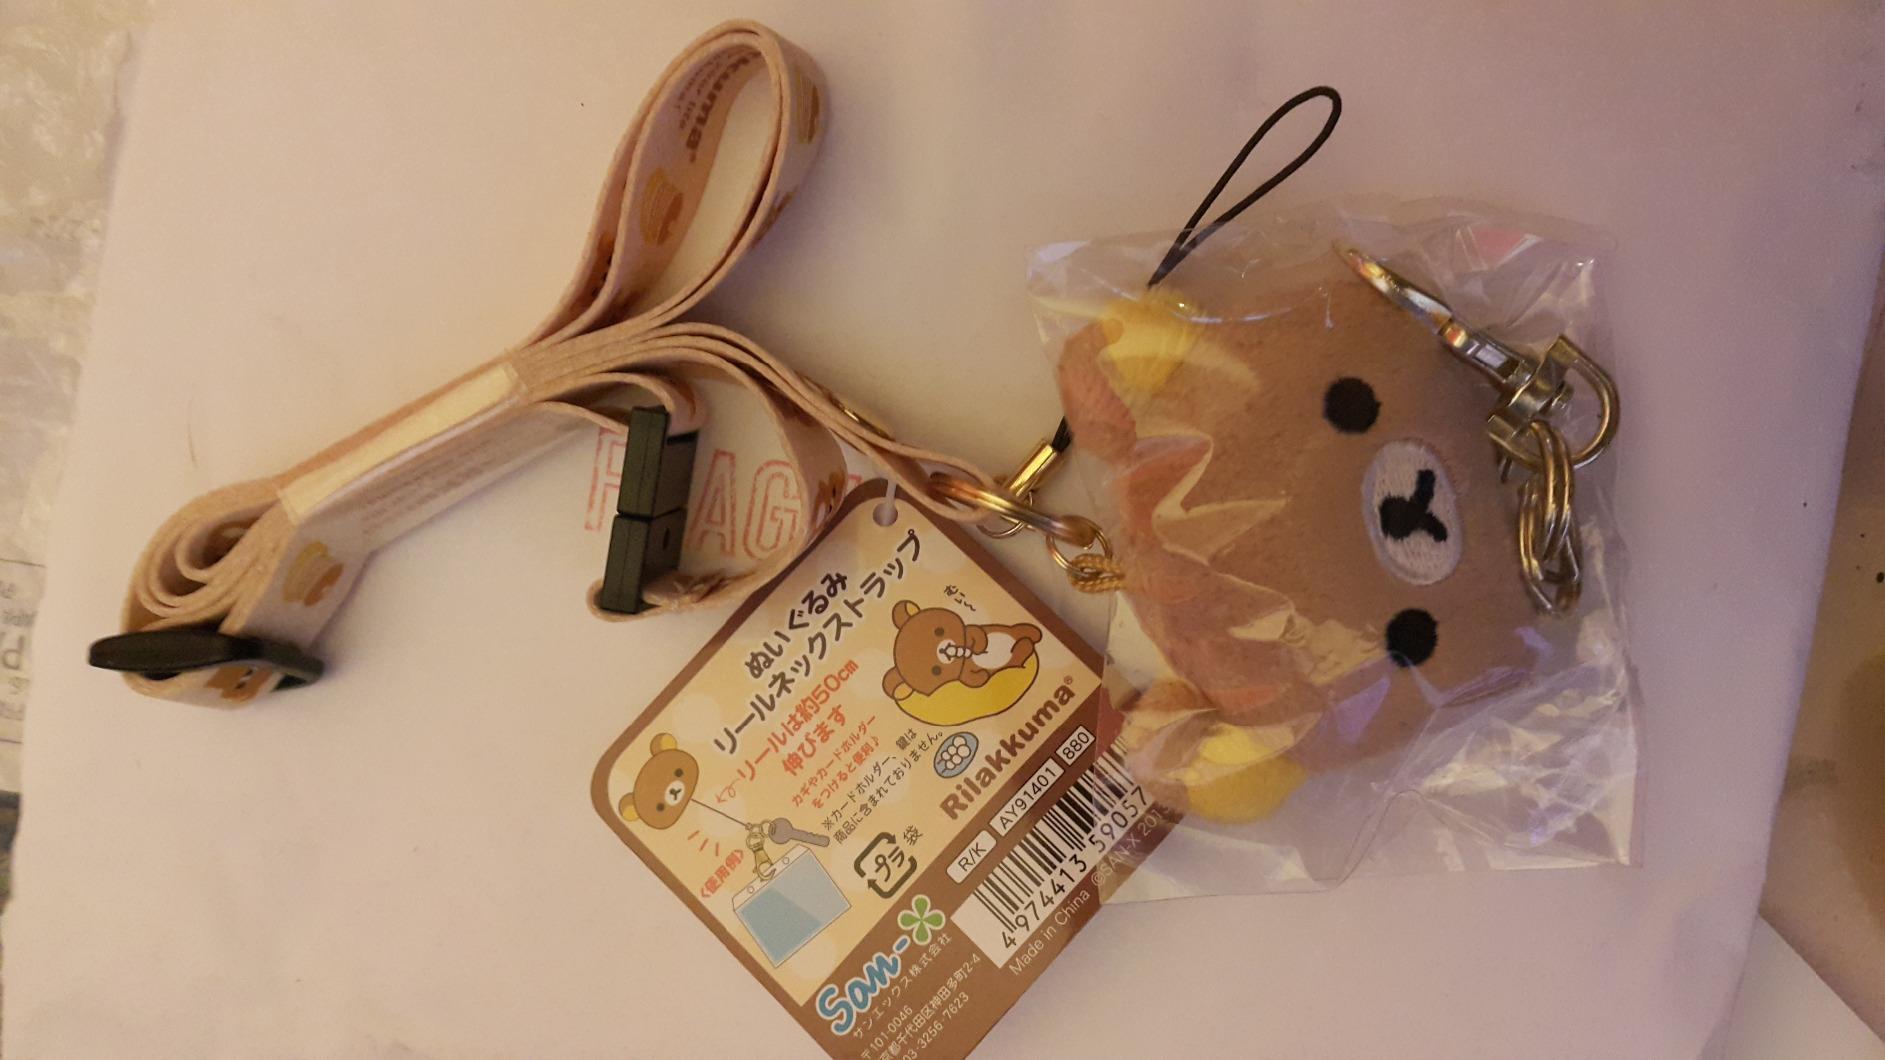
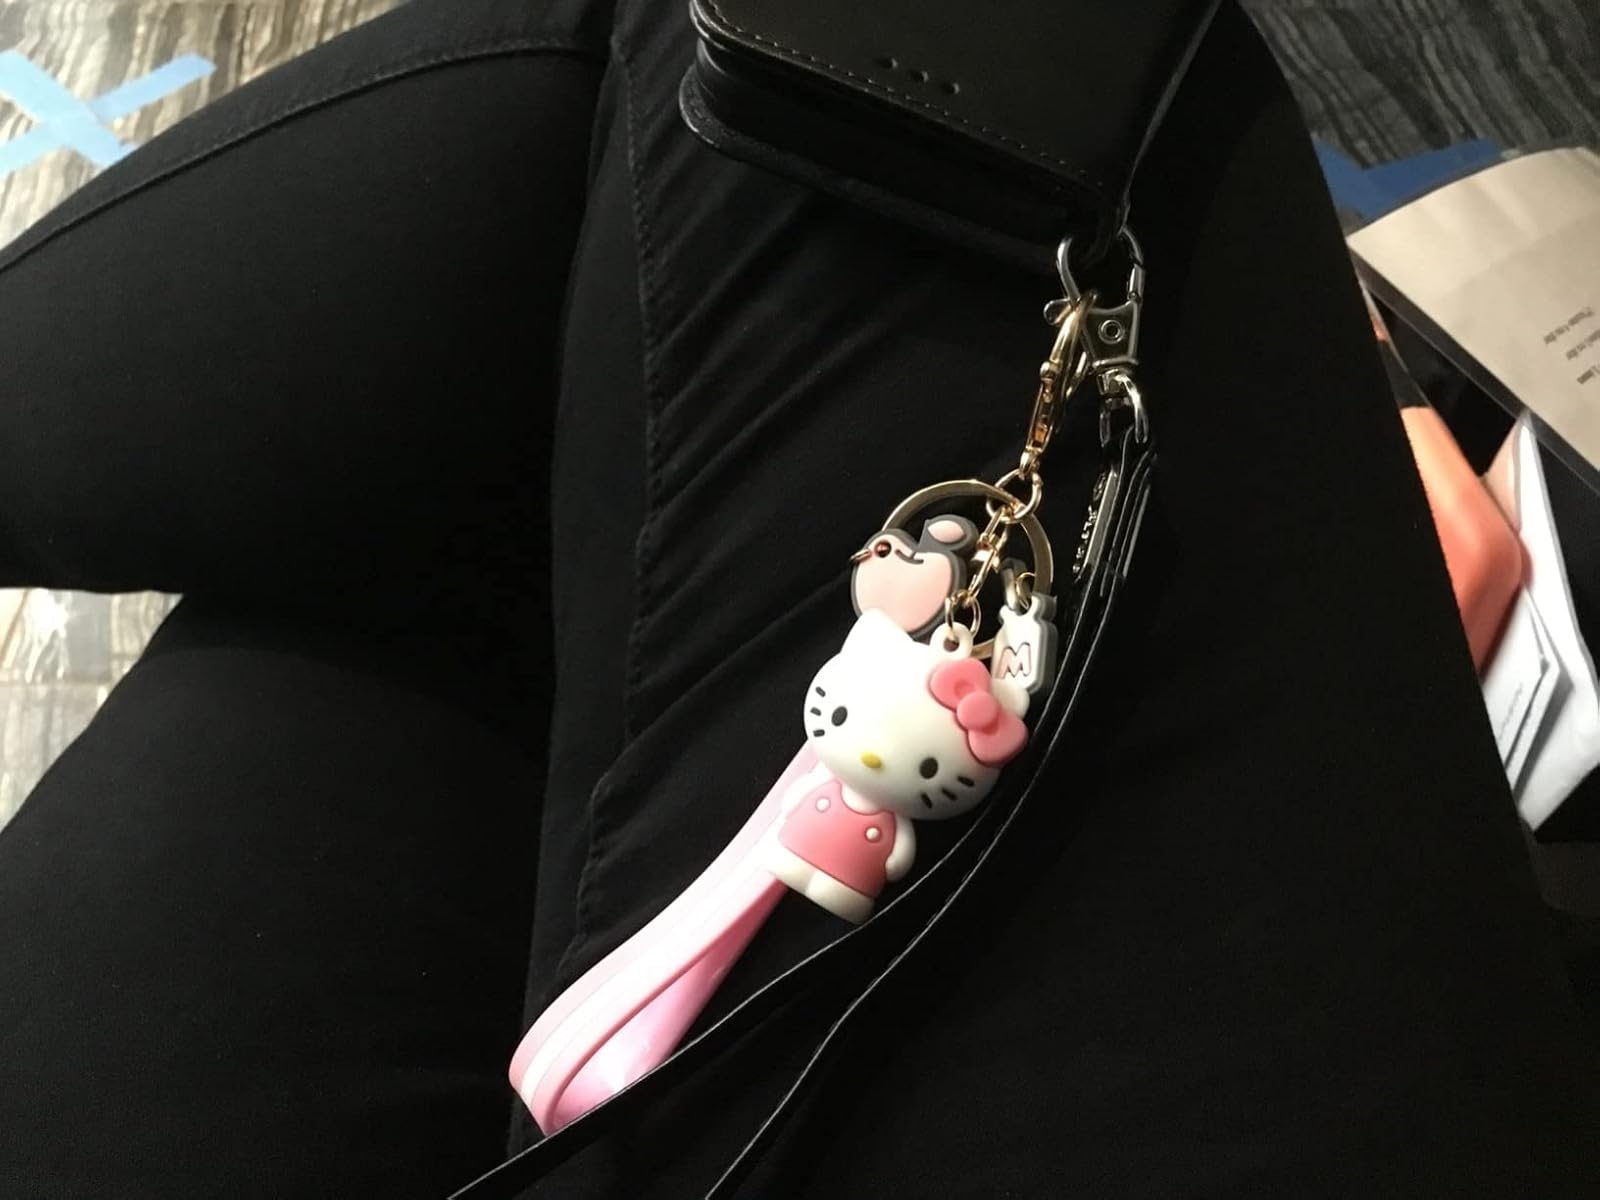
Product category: accessories_keychain
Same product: no